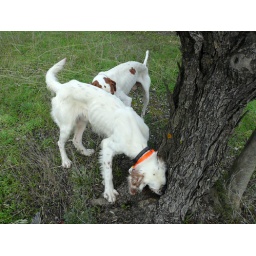
Our hunting dogs finding water in an olive tree